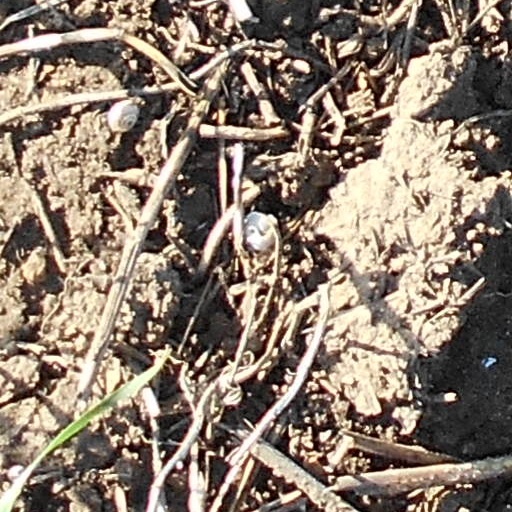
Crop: wheat